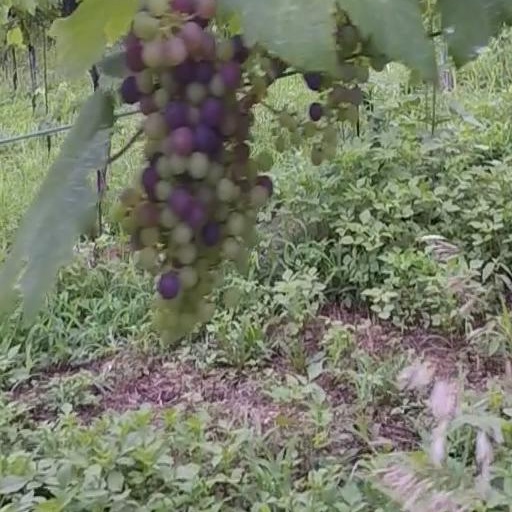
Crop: grape